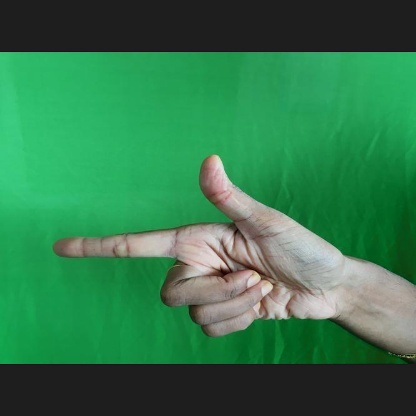
Mudra: Chandrakala